Tyson Beckford

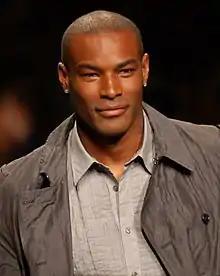
Beckford at FashionWeekLive in San Francisco, 2007

Tyson Beckford (born December 19, 1970) is a Jamaican-American model and actor best known as a Ralph Lauren Polo model. He was also the host of both seasons of the Bravo program "Make Me a Supermodel". Beckford has been described as one of the most successful black male supermodels of all time, achieving fame and huge contracts similar to the female models who had huge success in the 1990s.